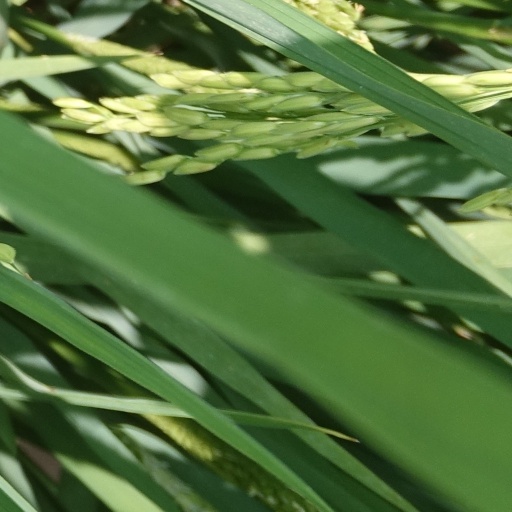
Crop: rice